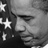
Emotion: sad